Dartmouth College fraternities and sororities

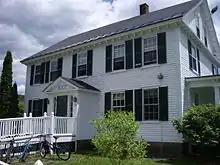
Kappa Kappa Gamma chapter house, 2007

The "Zeta chapter" of Psi Upsilon International Fraternity, commonly called Psi U, was founded at Dartmouth in 1842, the first fraternity at Dartmouth College. In 1907, Psi Upsilon built the wood frame house it still occupies, designed by noted New Jersey theater architect and Dartmouth alumnus Fred Wesley Wentworth. Several additions during the latter half of the twentieth century greatly improved the structure, which houses around twenty brothers. The house most recently underwent substantial renovations during the spring of 2006. F. Scott Fitzgerald famously enjoyed the 1938 Winter Carnival in the Psi Upsilon chapter house. The "Zeta chapter" creates an ice pond in its yard every winter and is known as the "keg jumping fraternity" for its most popular Winter Carnival activity. Prominent alumni of the "Zeta chapter" of Psi Upsilon include banker, diplomat, and philanthropist Edward Tuck (1862), former United States Vice President Nelson Rockefeller (1930), and billionaire hedge fund manager of Lone Pine Capital, Steve Mandel (1978).